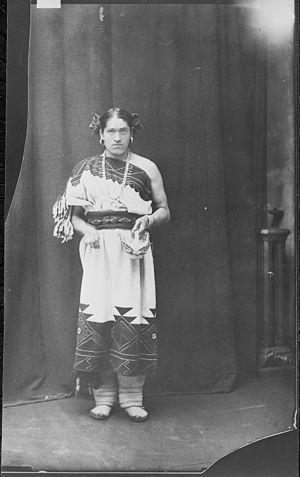
La bispiritualité, aussi connue sous le nom de berdache, bardache, être aux deux esprits ou two spirit abrégé en 2S, est un terme générique utilisé pour décrire des individus non conformes aux normes de genre communément admises dans les sociétés occidentales : femmes ou hommes.